State highways (Italy)

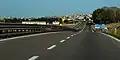
Strada statale 131 Carlo Felice

The Strade Statali, abbreviated SS, are the Italian national network of state highways. The total length of the network is about .